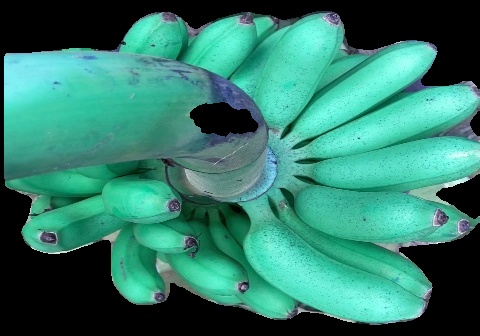
Variety: rasbale
Grade: grade1